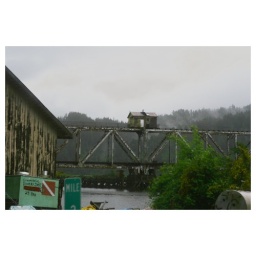
A strange house built on a bridge above the railroads